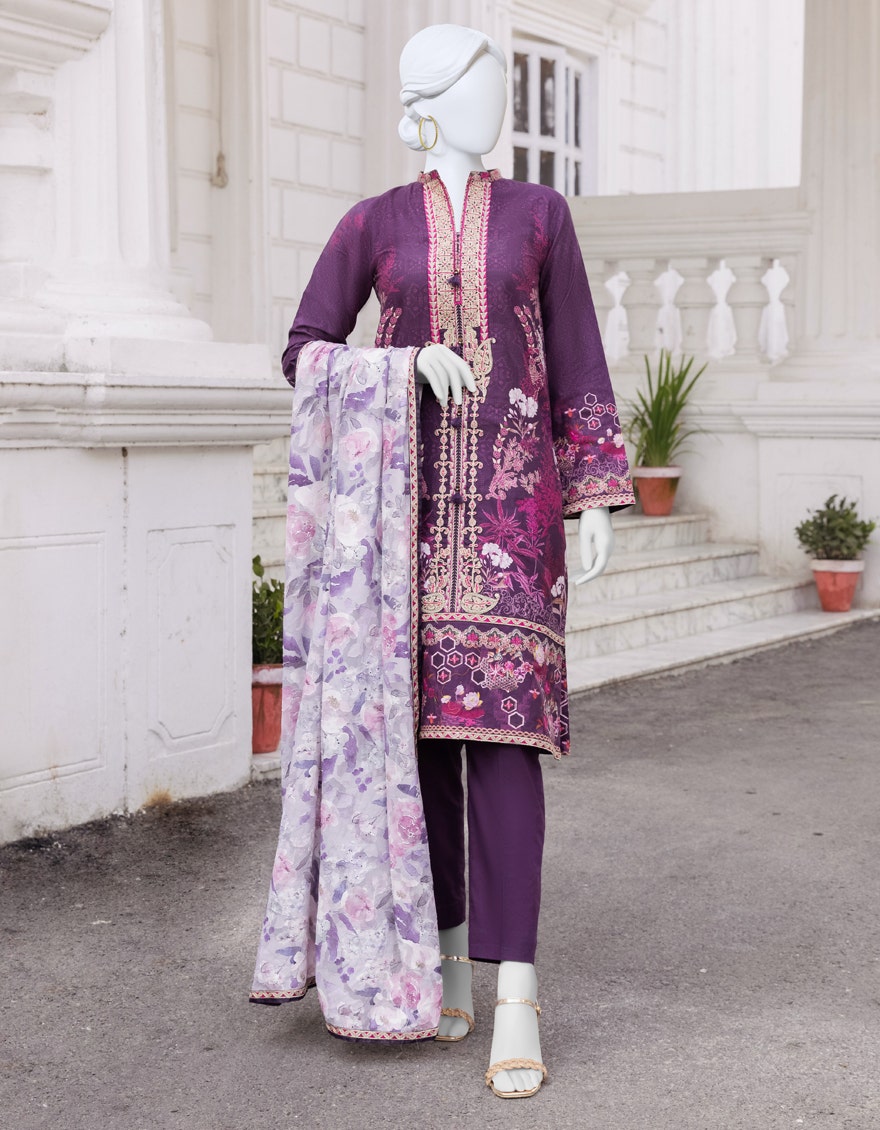
purple multi embroidered salwar suit